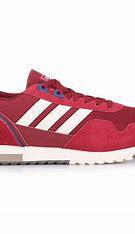
Brand: Adidas
Model: 8K 2020